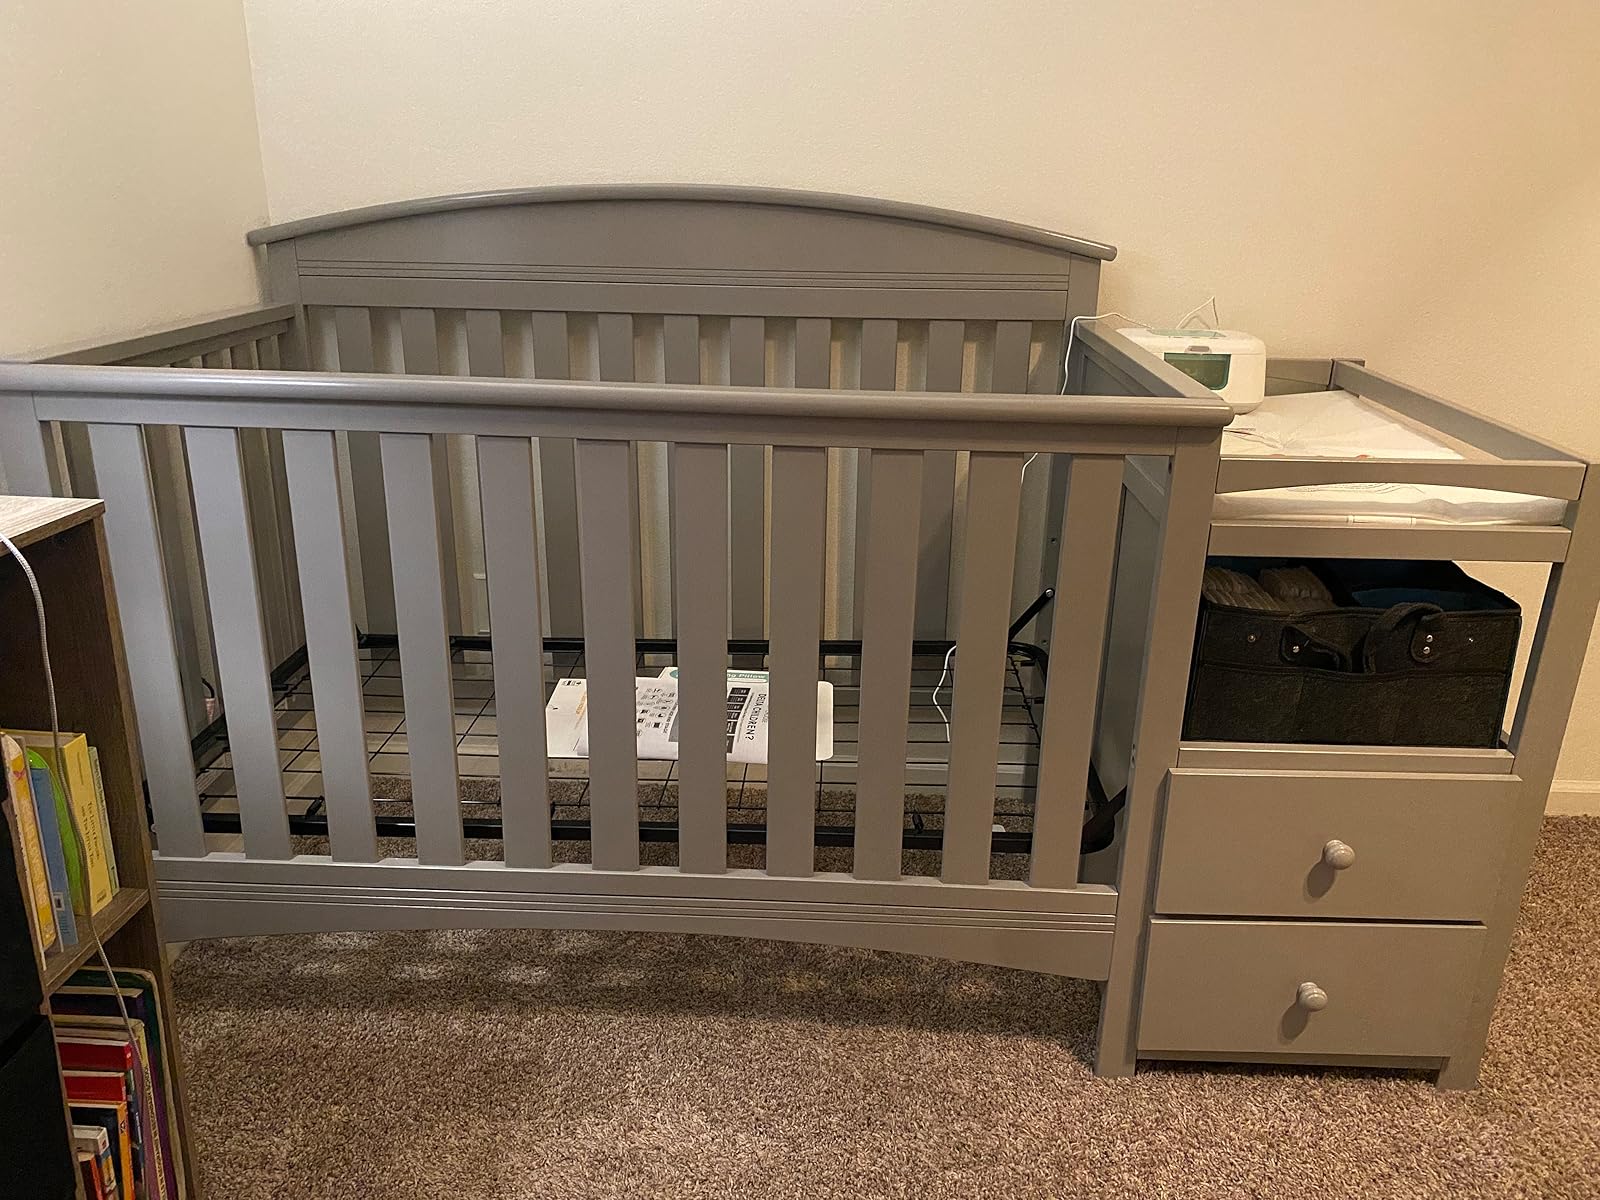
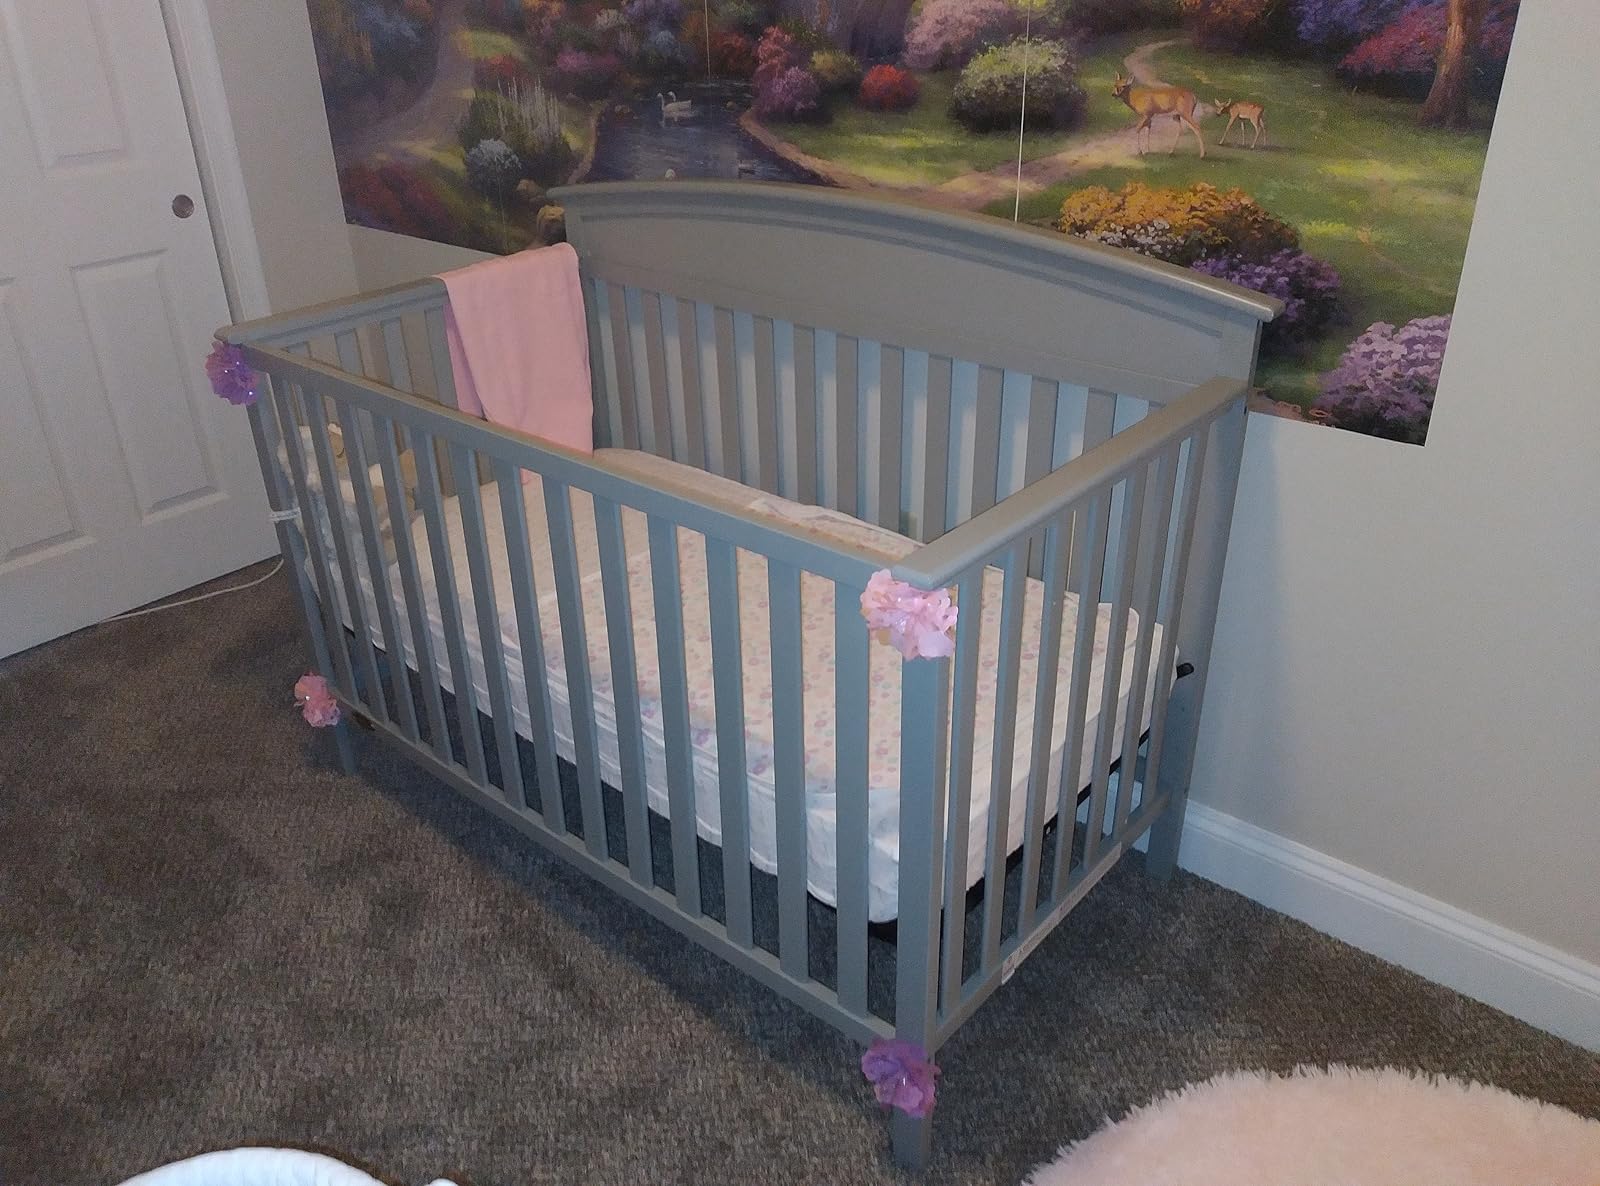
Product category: products_crib
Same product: no